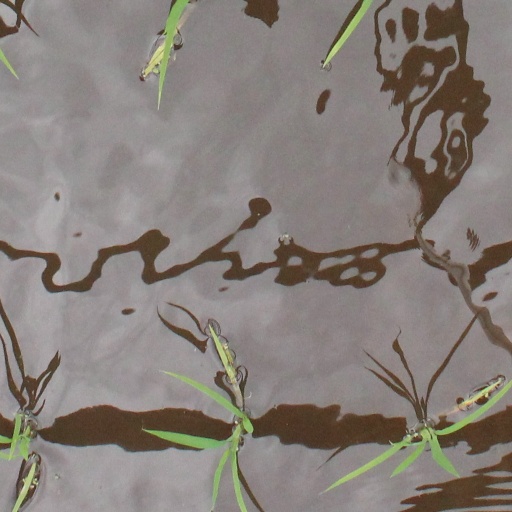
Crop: rice